Annise Parker

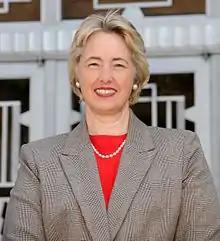
Parker in 2008

Annise Danette Parker (born May 17, 1956) is an American politician from the state of Texas. A Democrat, Parker served as the 61st Mayor of Houston, Texas, from 2010 until 2016. She also served as an at-large member of the Houston City Council from 1998 to 2003 and as city controller from 2004 to 2010.